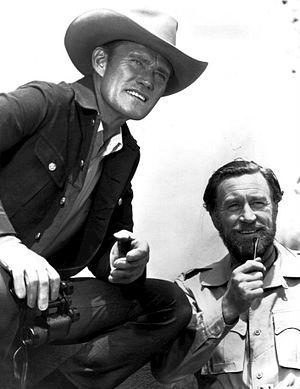
Ronald Howard, né le 7 avril 1918 à Londres et mort le 19 décembre 1996 à Bridport, est un acteur anglais.